Tourism in the Arab world

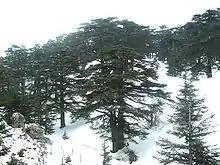
"Cedars of God" Forest, Lebanon

Djibouti is a country located in the Horn of Africa. It is bordered by Eritrea in the north, Ethiopia in the west and south, and Somalia in the southeast. The remainder of the border is formed by the Red Sea and the Gulf of Aden at the east. Djibouti occupies a total area of just . In antiquity, the territory was part of the Land of Punt. The Djibouti area, along with other localities in the Horn region, was later the seat of the medieval Adal Sultunate and Ifat Sultanate. In the late 19th century, the colony of French Somaliland was established following treaties signed by the ruling Somali and Afar Sultans with the French. Djibouti is a multi-ethnic nation, with a population of over 790,000 inhabitants. The Somali and Afar make up the two largest ethnic groups. Both speak Afro-Asiatic languages, which serve as recognized national languages. Arabic and French constitute the country's two official languages. About 94% of residents adhere to Islam, a religion with a long-standing presence in the region. There is not much seasonal variation in Djibouti's climate. Hot conditions prevail year-round along with winter rainfalls. Mean daily maximum temperatures range from , except at high elevations, where the effects of a cold offshore current can be felt. The Goda Mountains lie northwest of the Gulf of Tadjoura, Tadjoura Region in Djibouti. They rise to above sea level and are the nation's largest heavily vegetated area. The ecology of this landform is considered an isolated outlier of the Ethiopian montane forest ecological zone, an important island of forest in a sea of semi-desert. Lake Assal (literally translated to "honey lake") is a crater lake in central-eastern Djibouti. It is a saline lake which lies below sea level in the Afar Triangle, making it the lowest point on land in Africa and the third lowest land depression on Earth after the Dead Sea and Sea of Galilee. There is no outflow from the lake and, due to high evaporation, the salinity level of its waters is ten times that of the sea, making it the most saline in the world after Don Juan Pond.